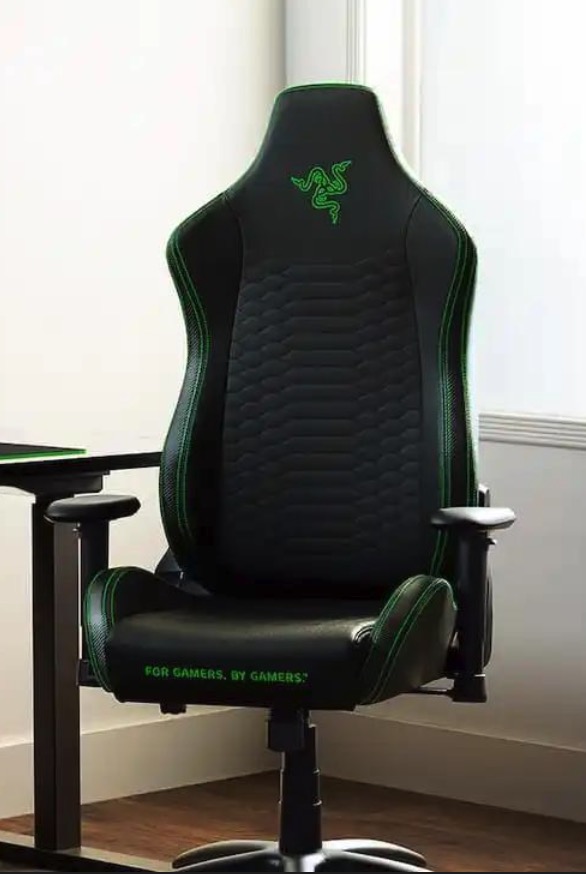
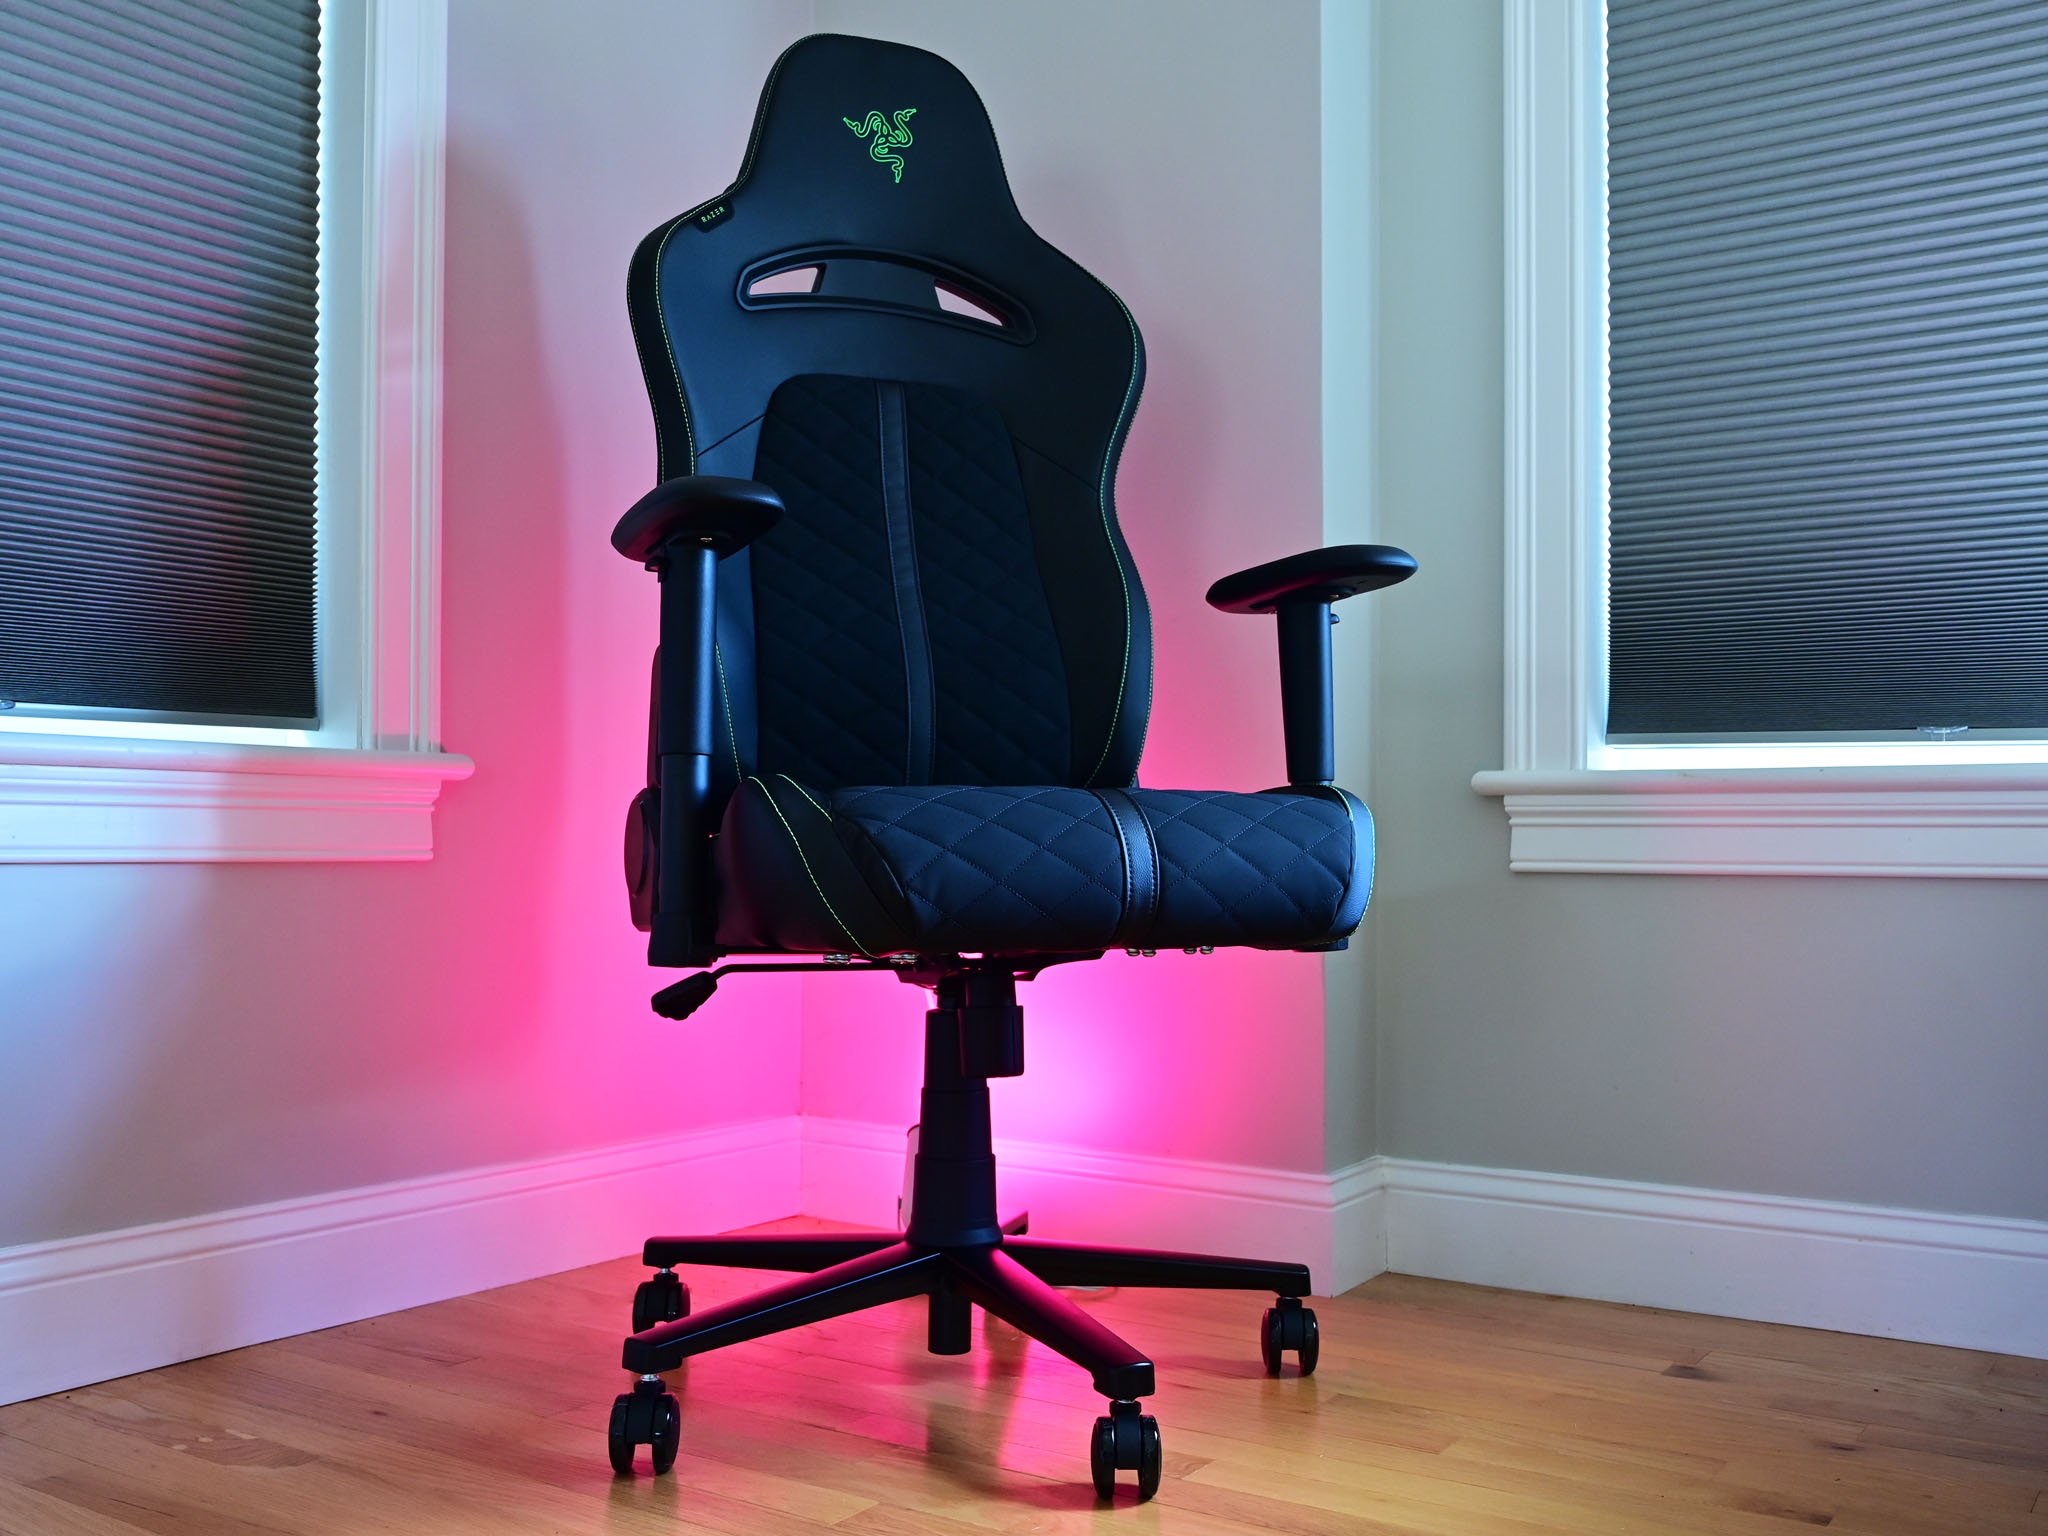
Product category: items_chair
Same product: no